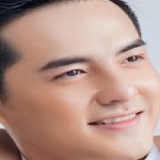
ca sĩ Ông Cao Thắng